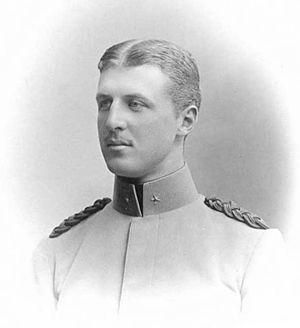
Nils Gustav von Kantzow est un gymnaste artistique suédois né le 30 août 1885 à Solna et mort le 7 février 1967 à Mullsjö.